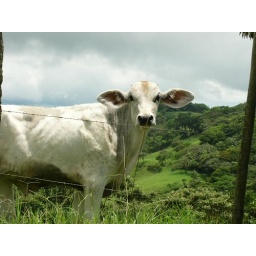
cow by the road on the way to monteverde